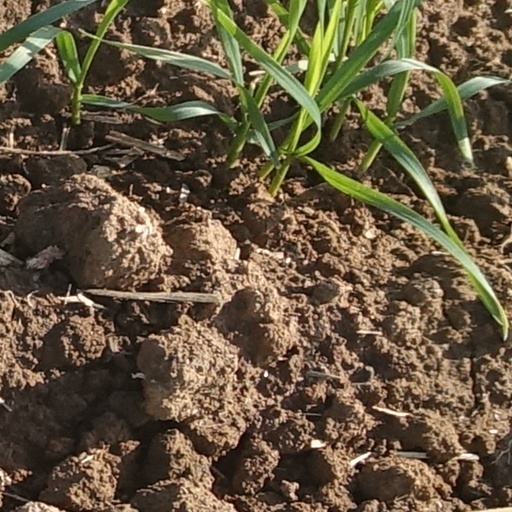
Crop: wheat